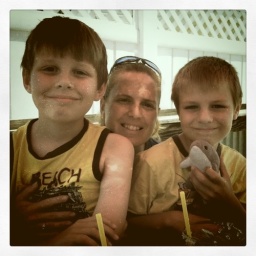
My &amp;quot;boys&amp;quot; and I at a deck bar in Port Aransas, TX. No worries they got plain pineapple juice.